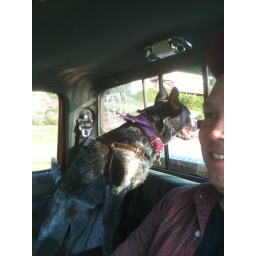
208 of 365 day in a life: Mochi the truck dog